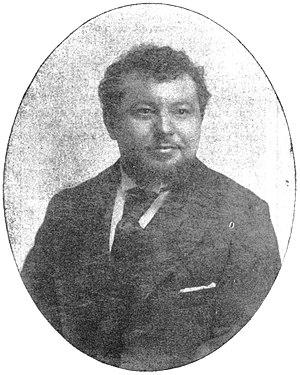
""F.I. Mouthon, directeur de la France Libre""."
François-Ignace Mouthon, né le 6 juin 1869 à Villard et mort le 27 janvier 1930 à Èze, est un journaliste français.